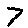
Label: 7